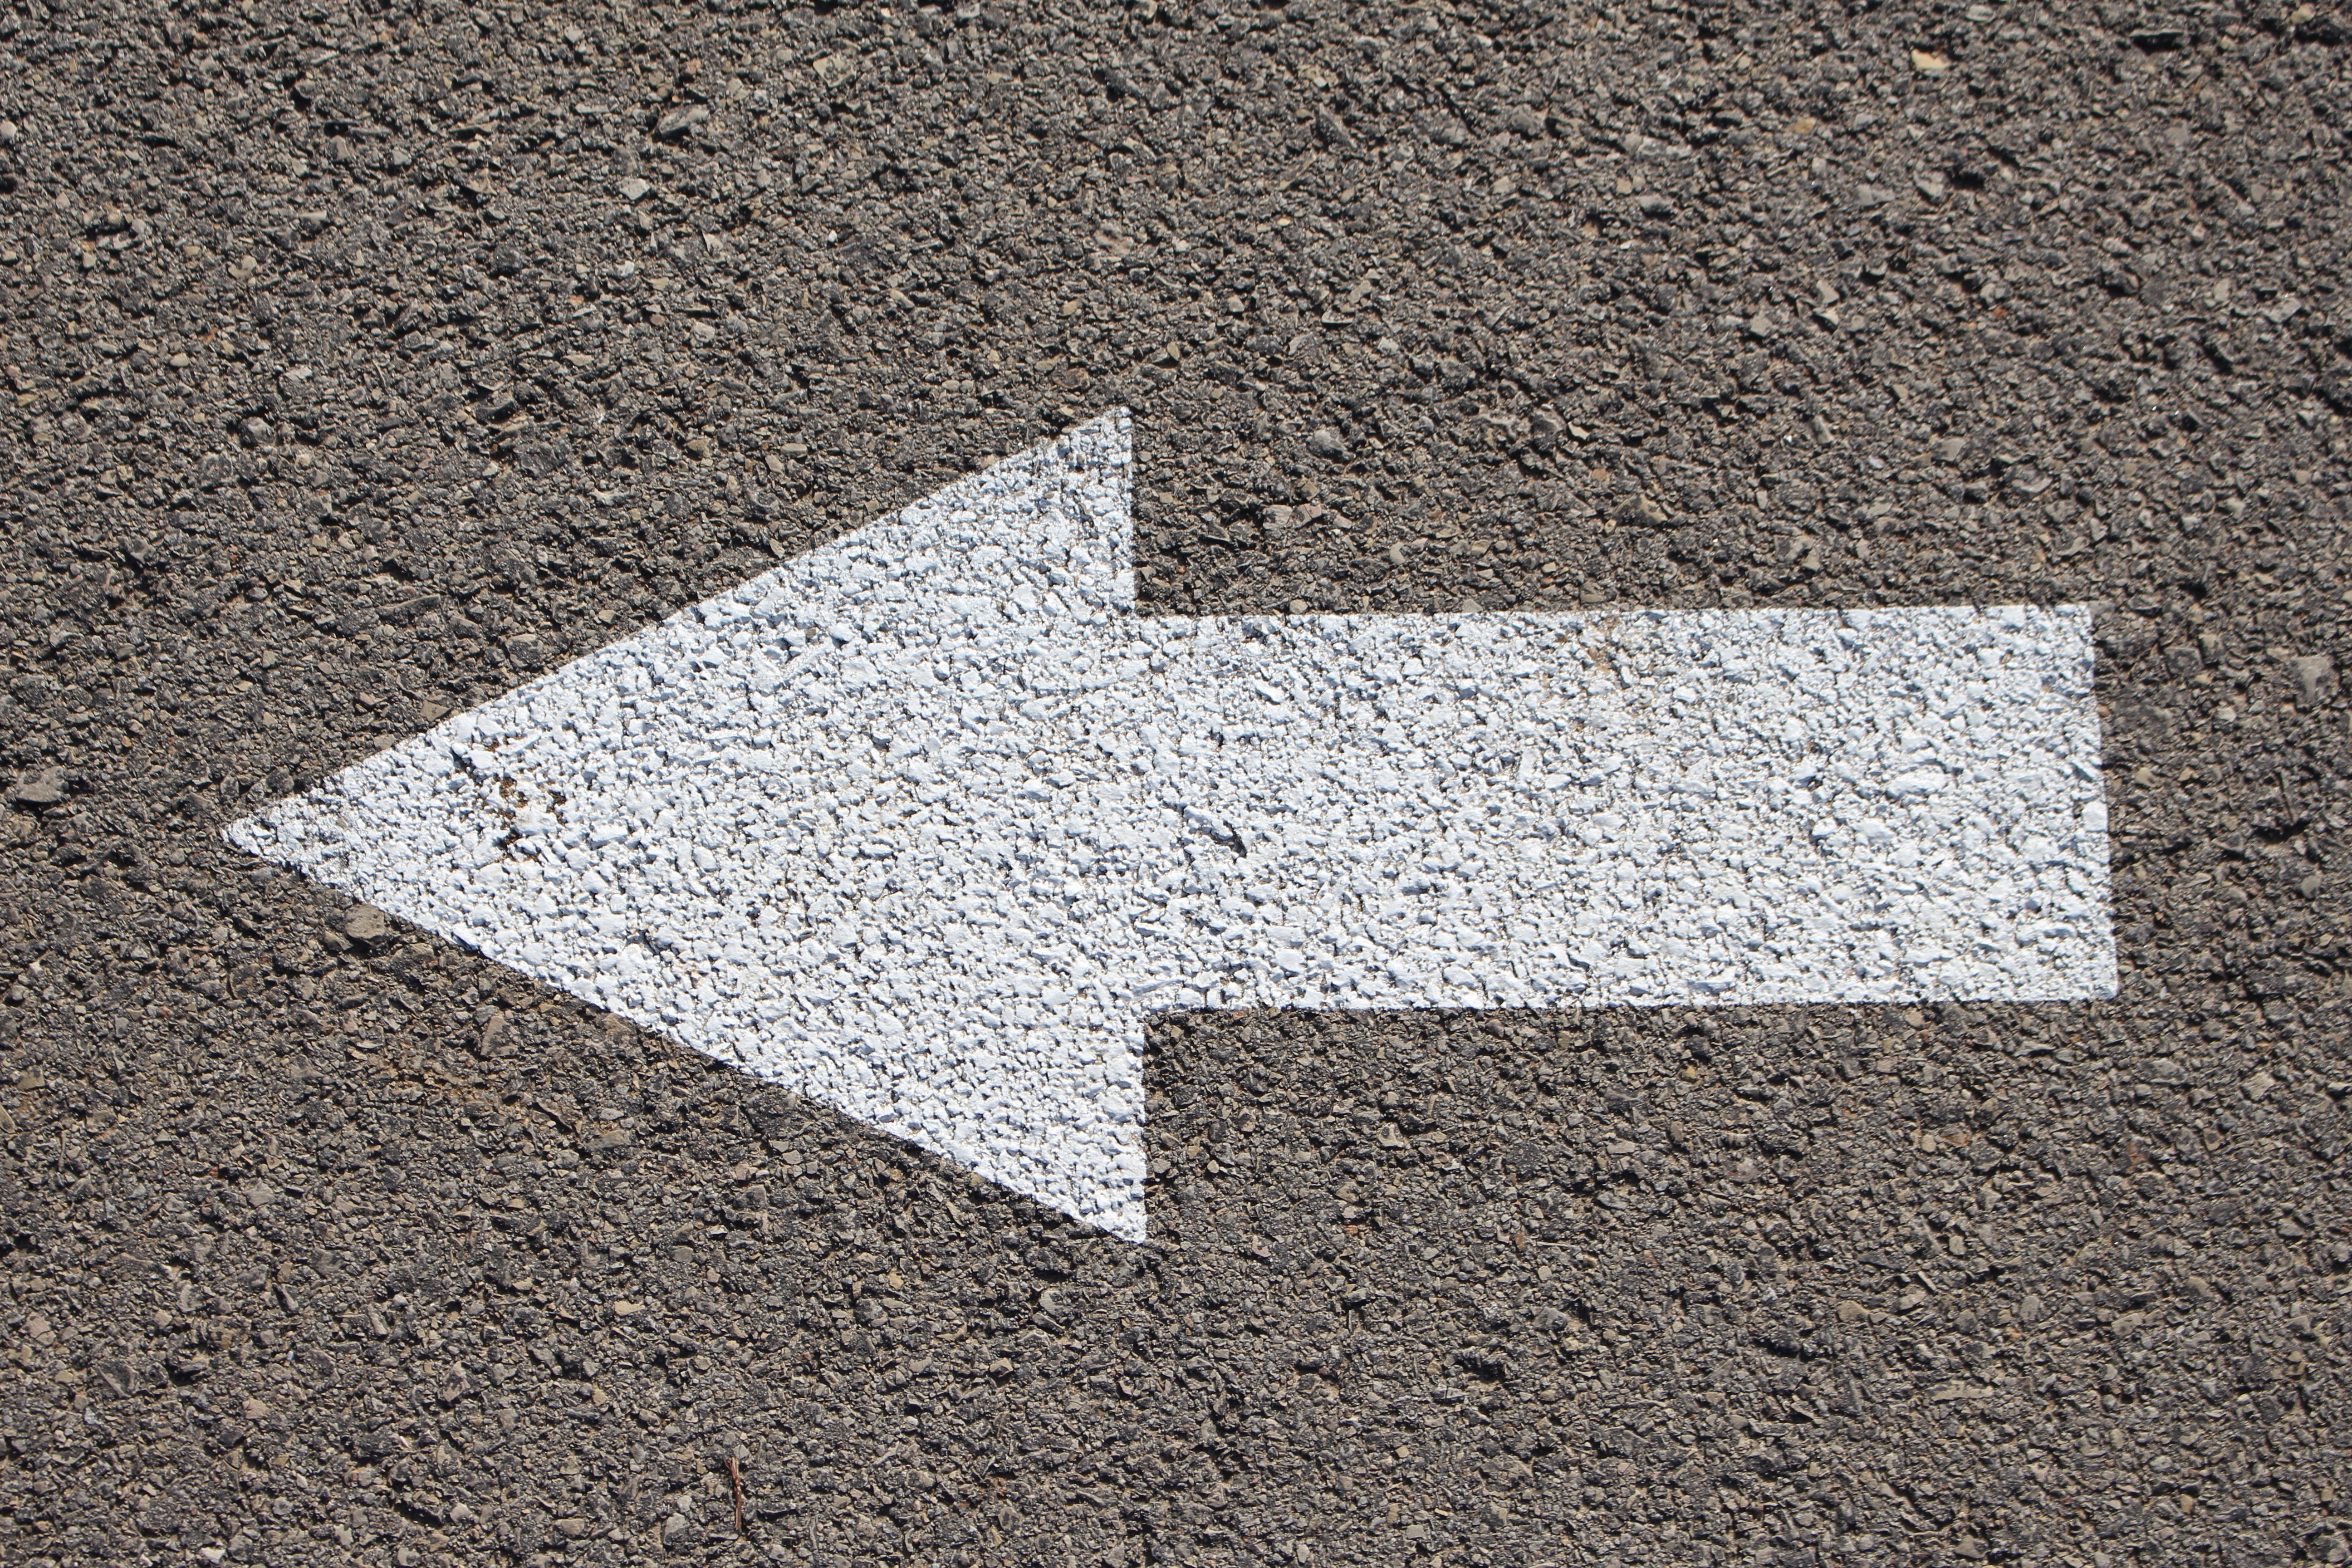
sand, sidewalk, floor, number, wall, asphalt, pavement, line, soil, brick, material, surface, arrow, gravel, flooring, road surface